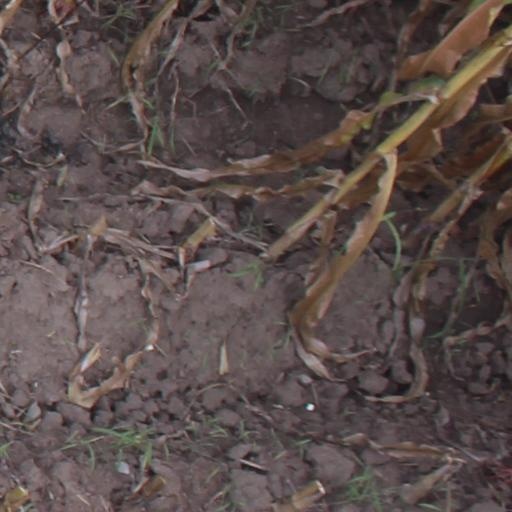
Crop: maize; corn